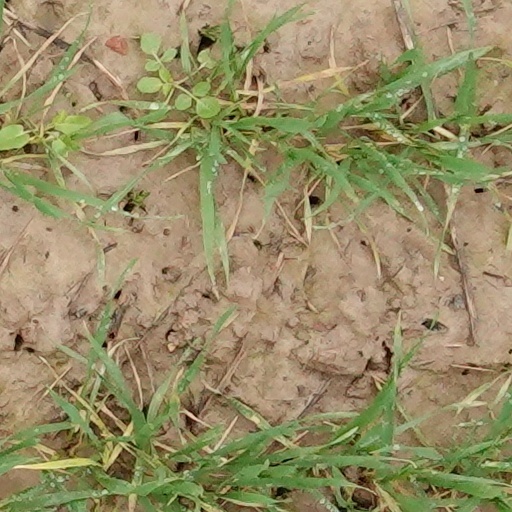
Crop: wheat